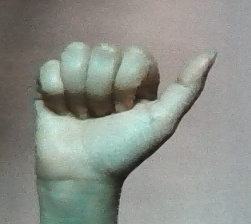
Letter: dhad